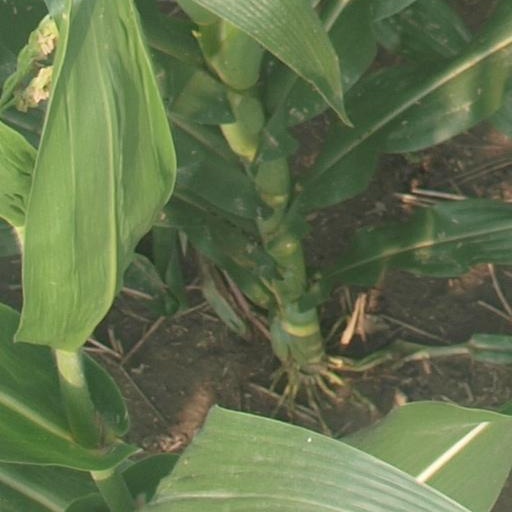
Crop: maize; corn